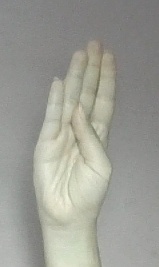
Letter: kaaf